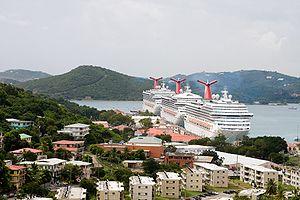
Carnival Cruise Lines est une compagnie maritime américaine spécialisé dans les croisières, elle est une filiale de la société Carnival Group.